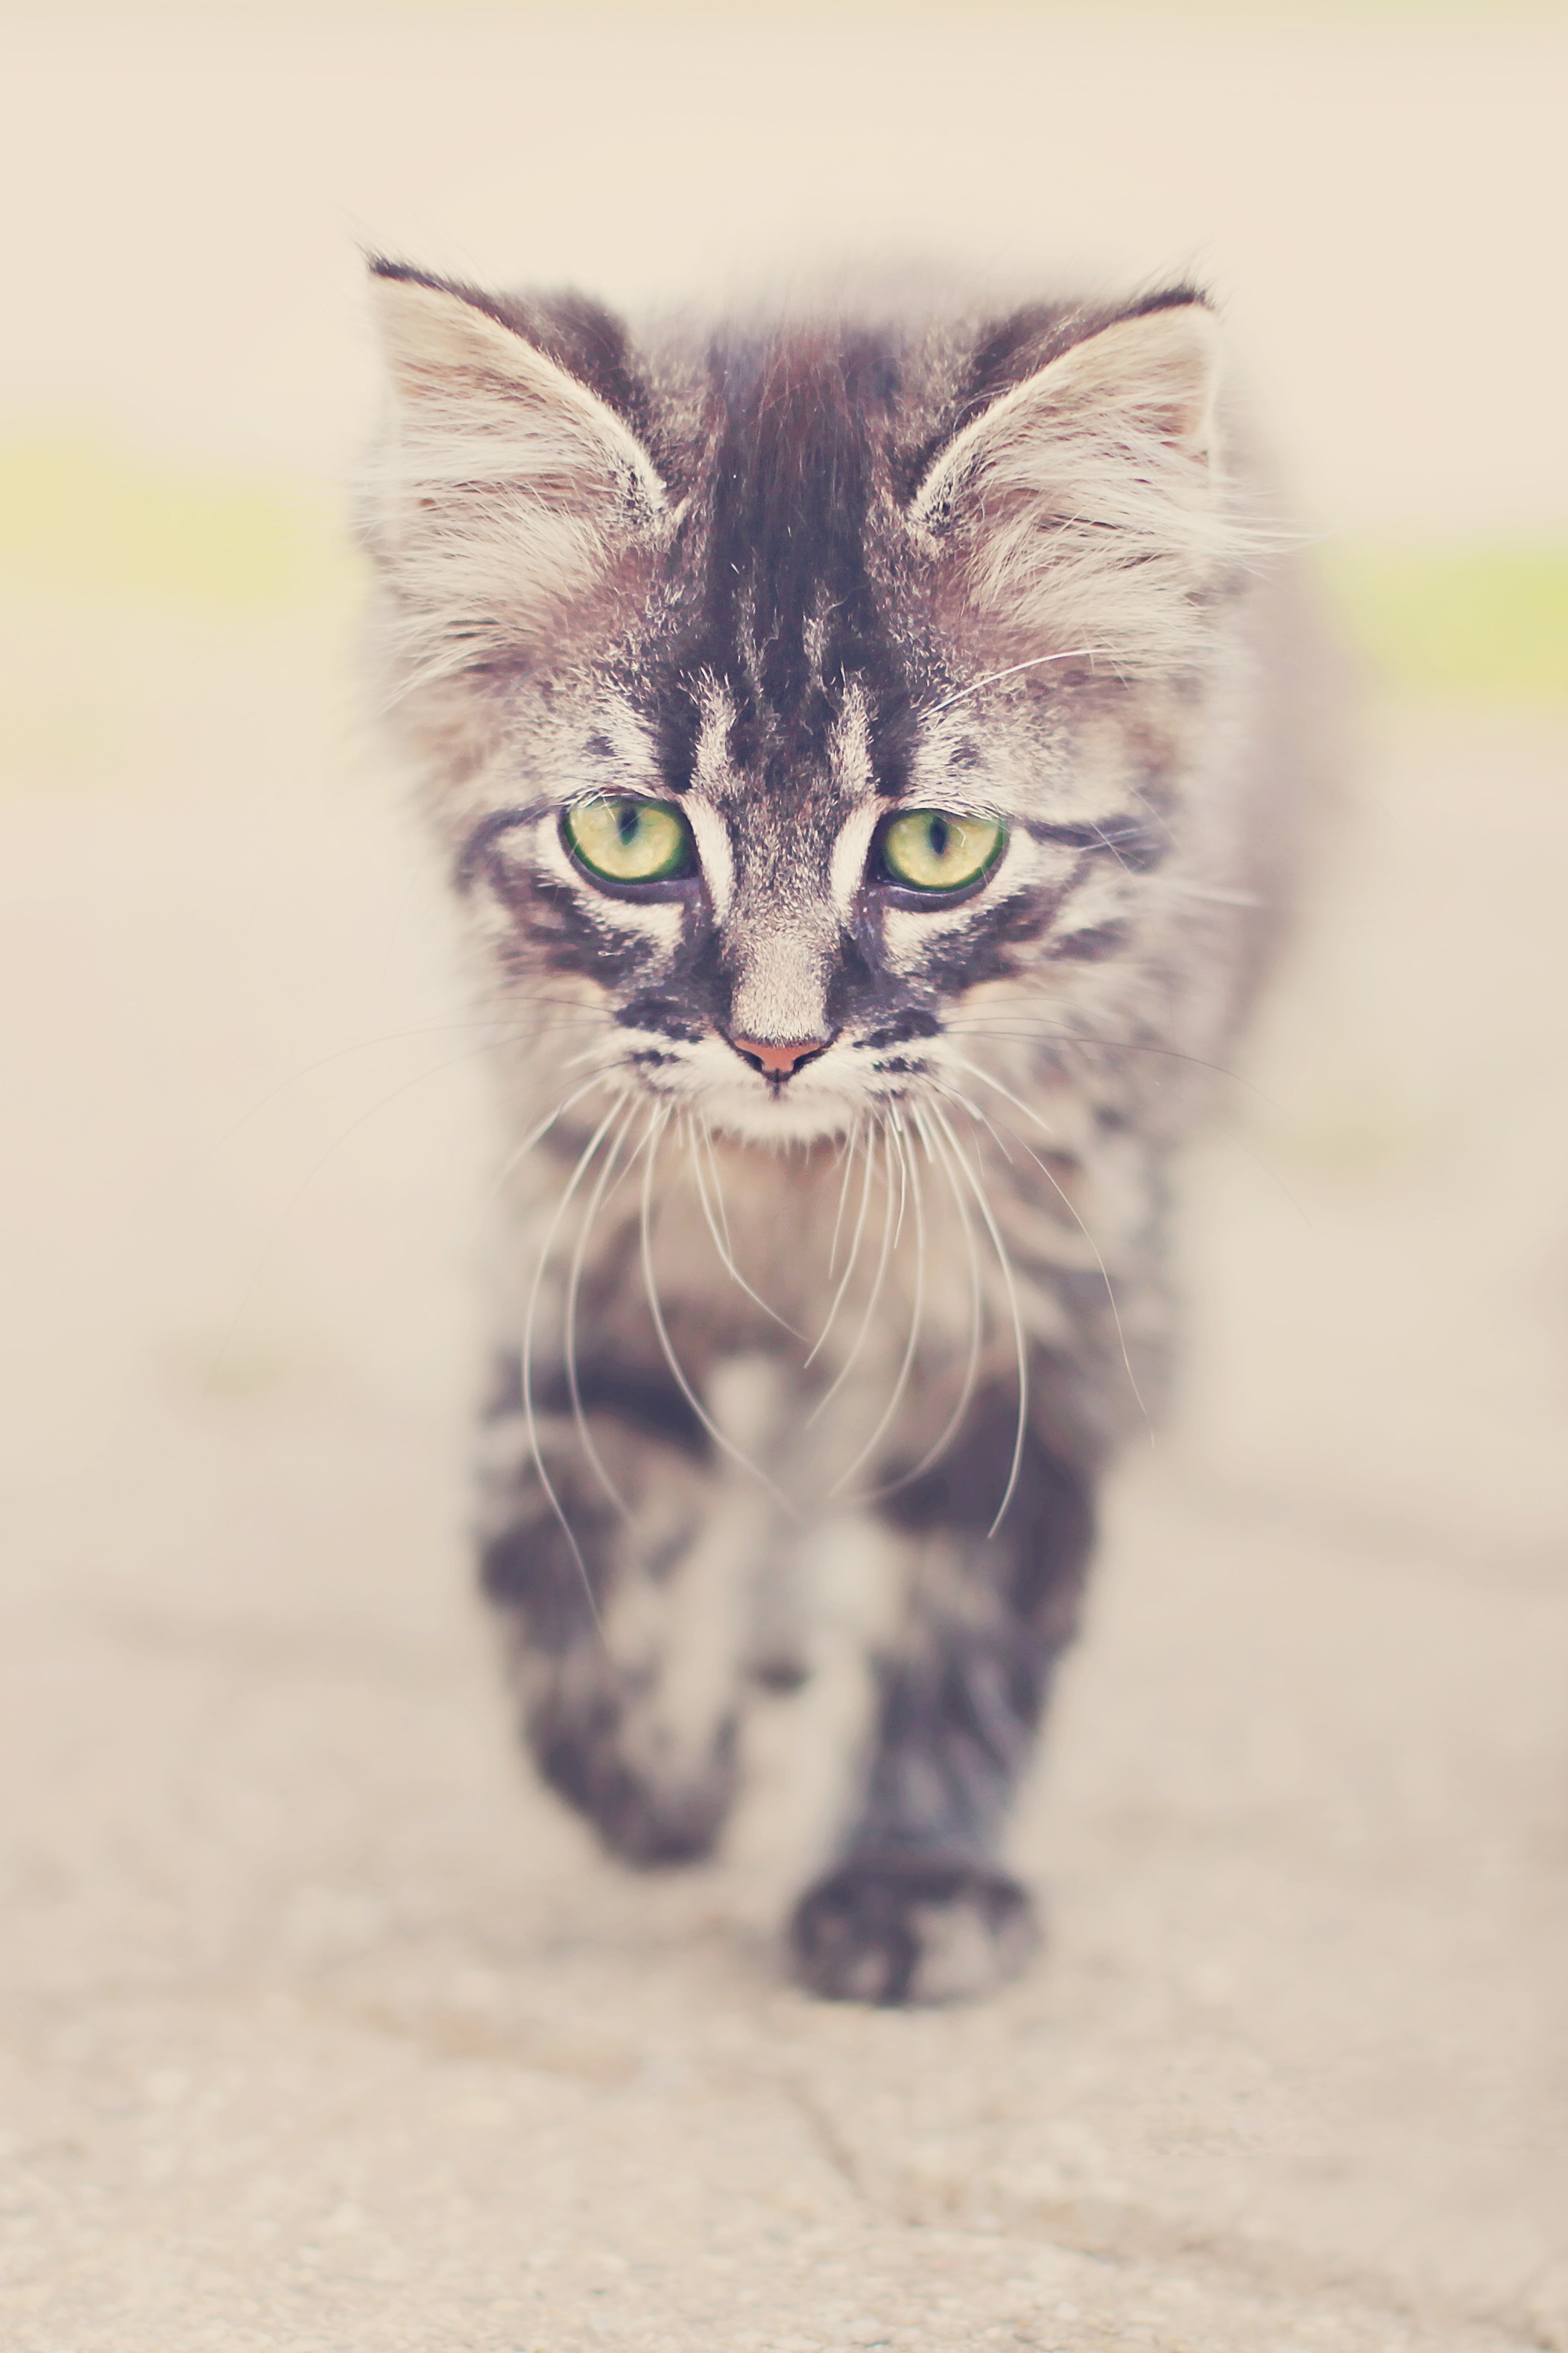
sweet, animal, cute, pet, fur, green, fluffy, kitten, cat, mammal, baby, sad, eyes, whiskers, ears, vertebrate, soft, paws, tangle, dear, baby cat, cat baby, small to medium sized cats, cat like mammal, domestic cats